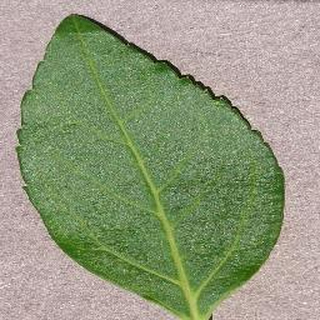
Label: healthy_cherry